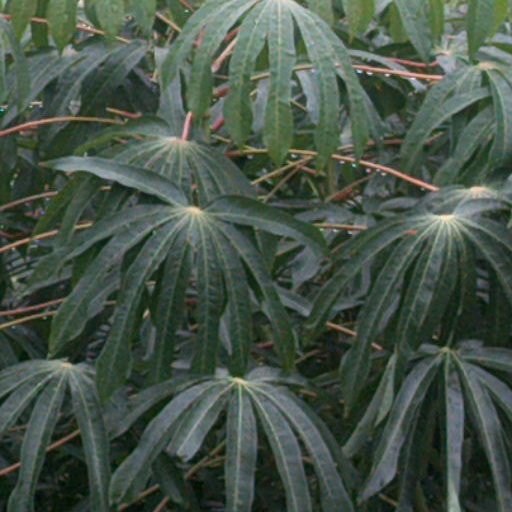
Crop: cassava